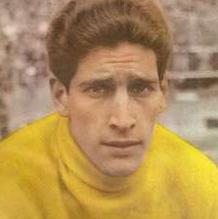
Age: 24